Ambush marketing

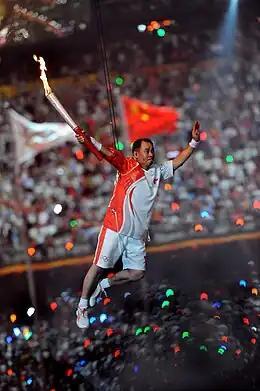
Li Ning carrying the torch at the opening ceremony of the 2008 Summer Olympics.

The International Olympic Committee has required host cities to enact measures to restrict commerce around venues, ensure official sponsors have access to public advertising space, "reduce and sanction" ambush marketing, and keep venues "clean" of any references to non-sponsors.